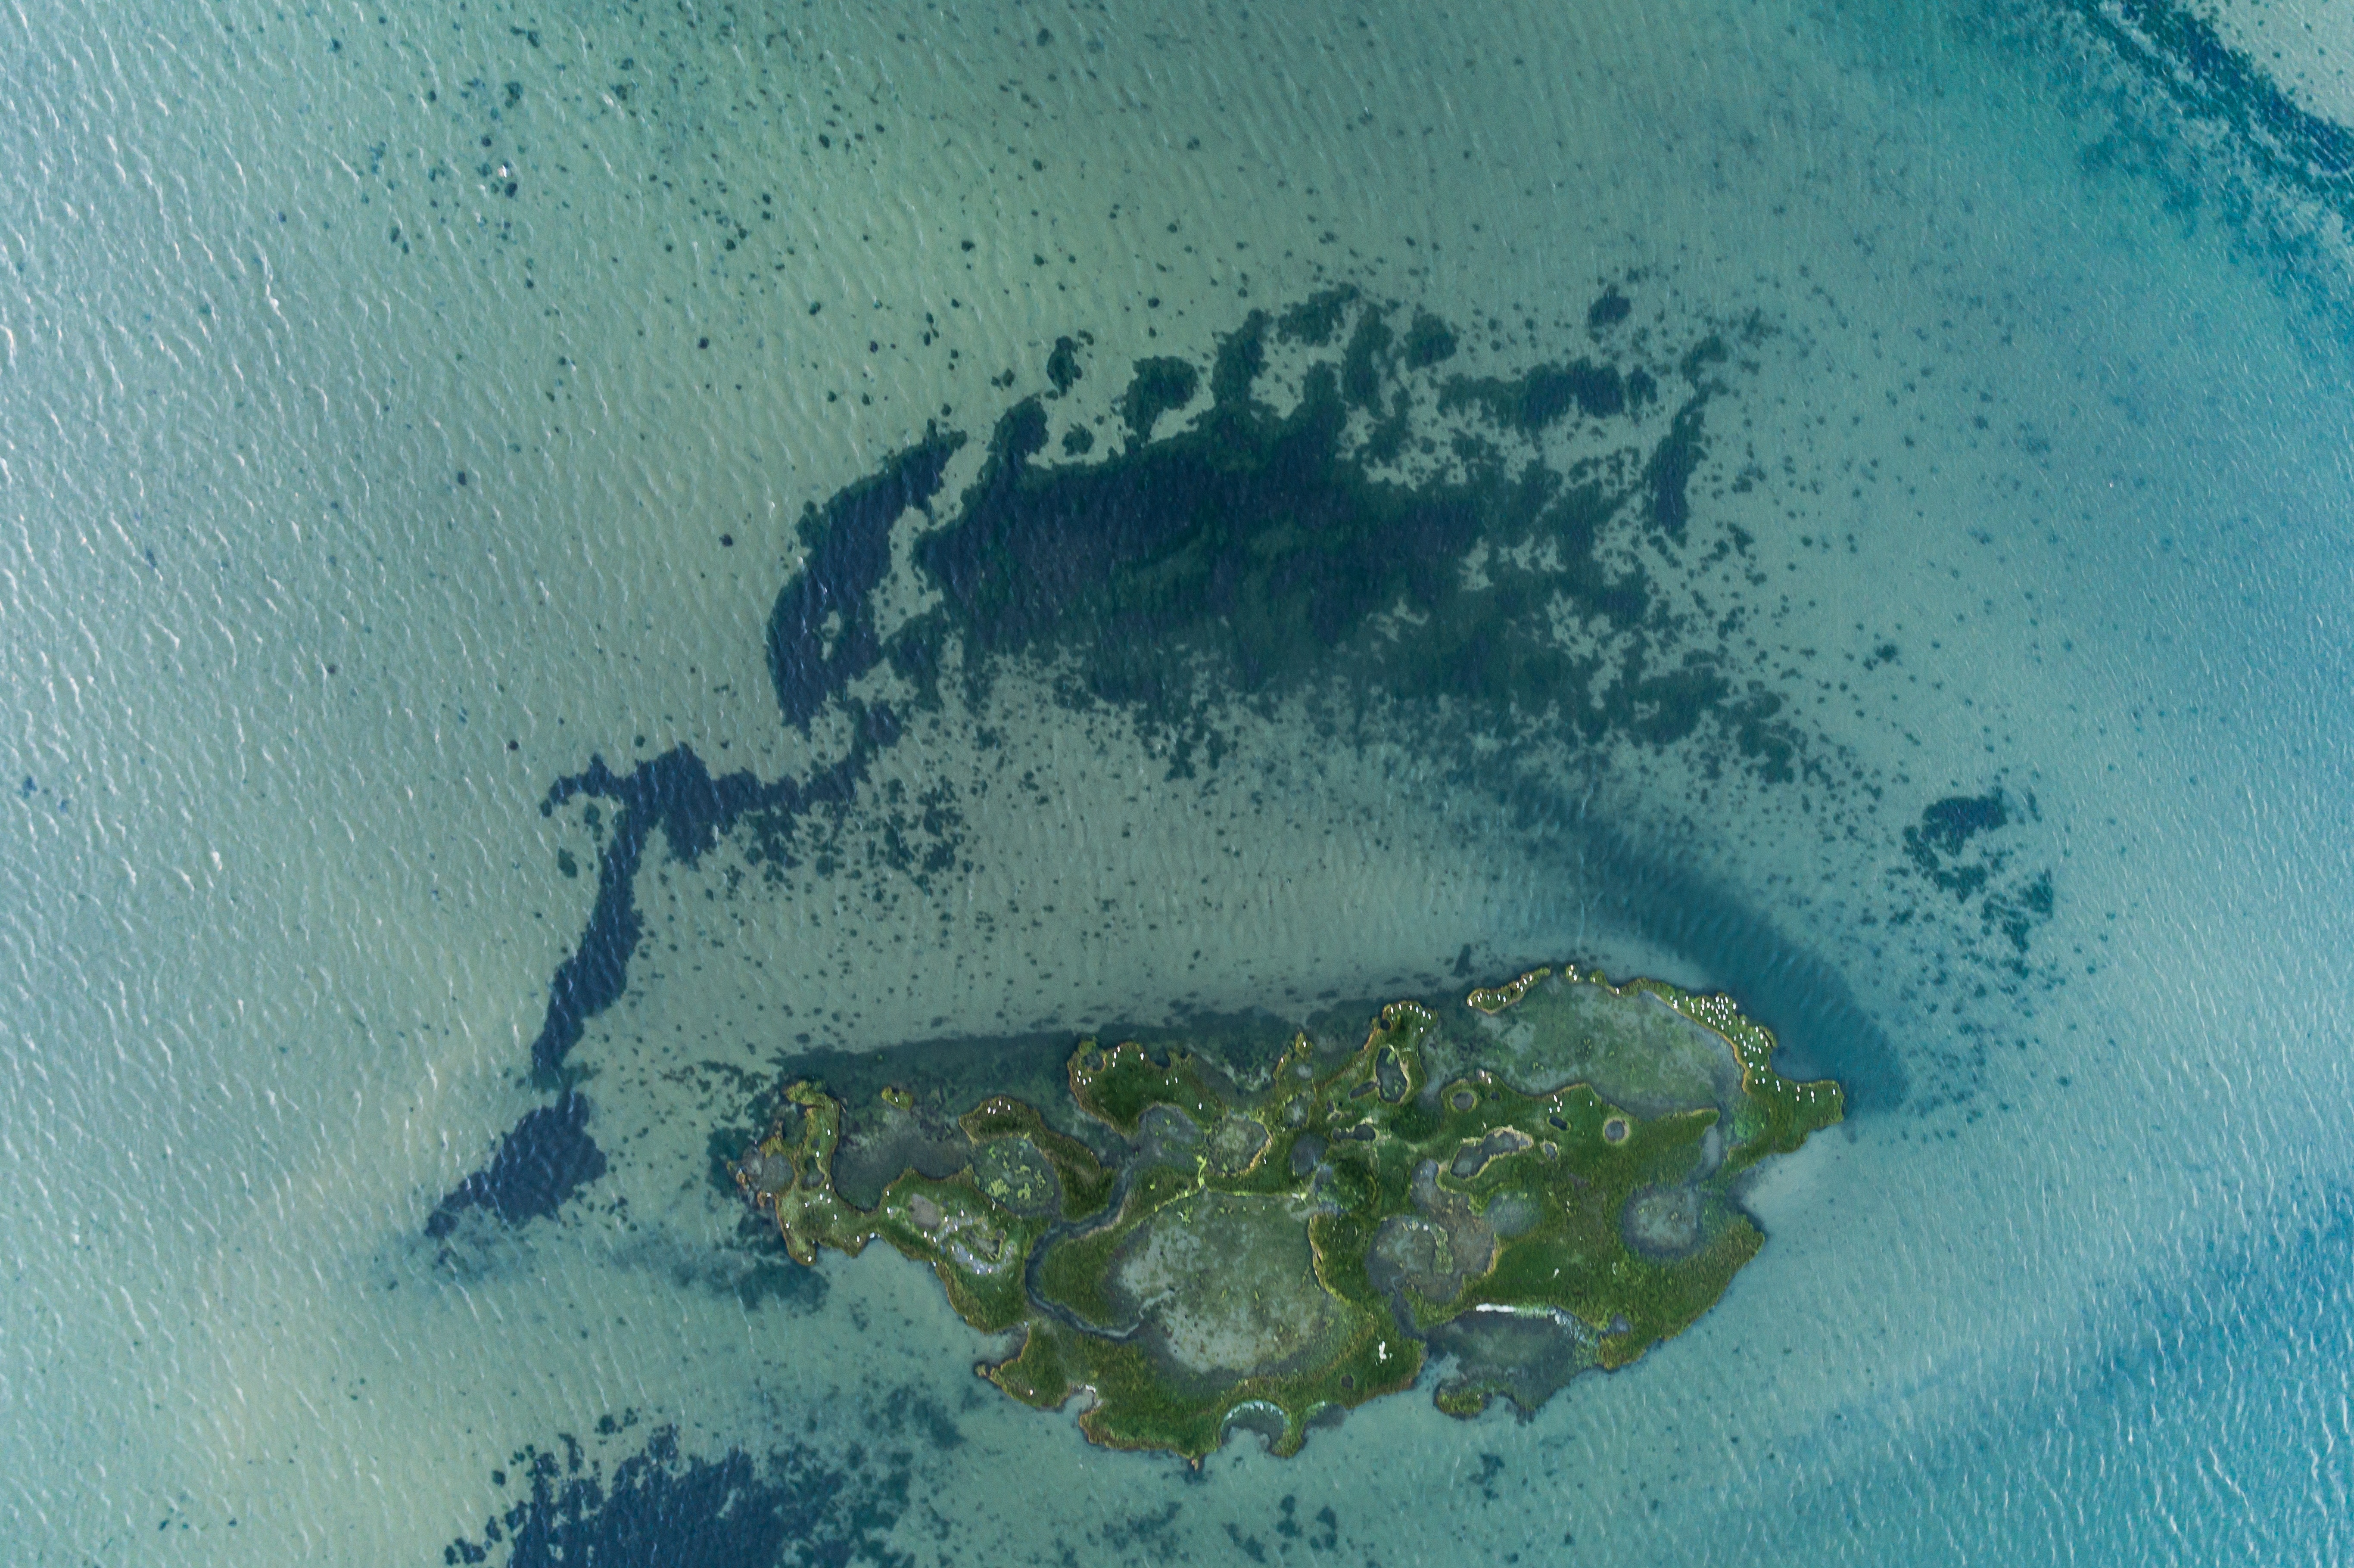
water, sky, underwater, reef, cool image, earth, aqua, cool photo, organism, marine biology, water resources